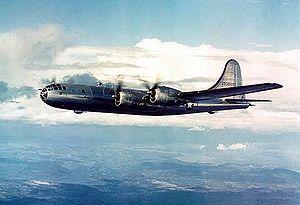
Le Privilège de secret d'État est une règle juridique aux États-Unis restreignant l'usage des preuves, créée par la règle du précédent. De façon générale, c'est une règle de common law, ayant été importée aux États-Unis depuis le droit britannique.
L'usine Lockheed Martin de Marietta est un important site de construction aéronautique, situé dans la Dobbins Air Reserve Base à Marietta, près d'Atlanta, en Géorgie.